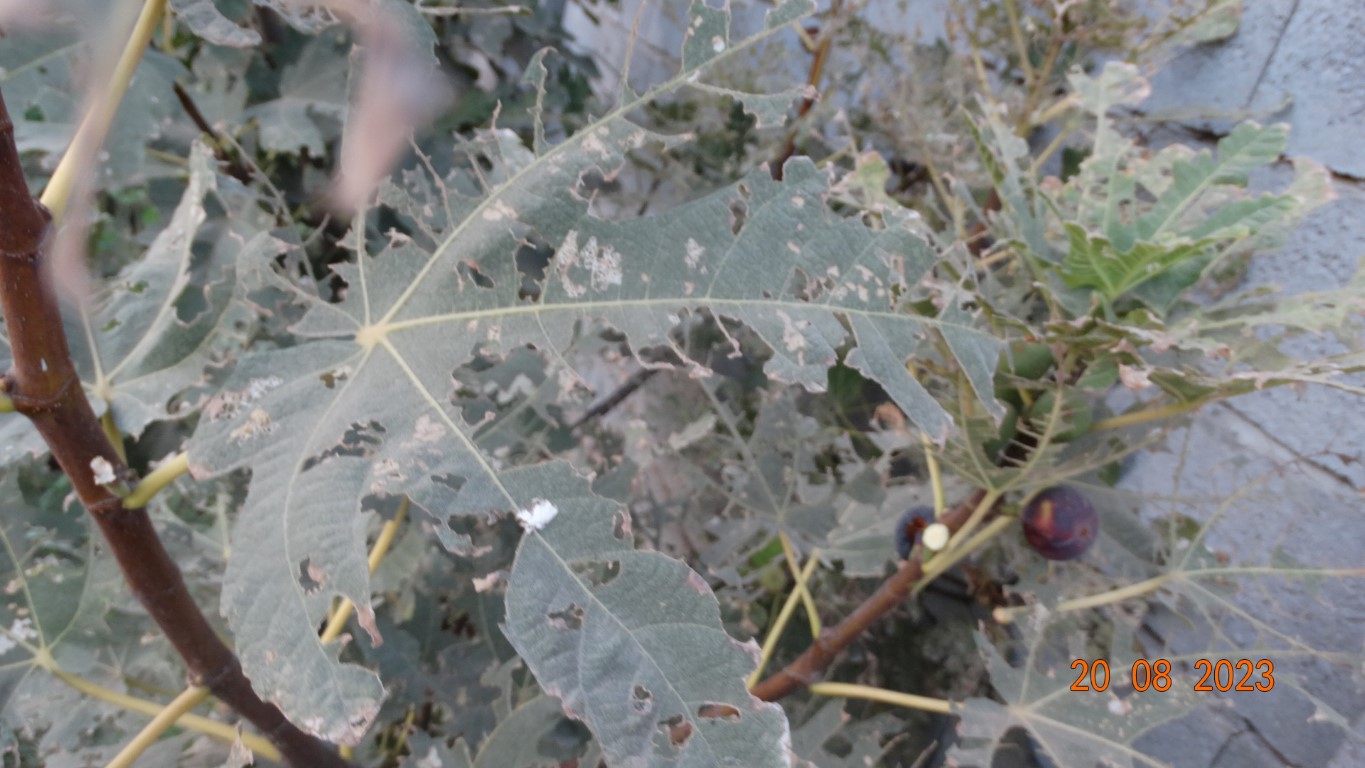
Label: infected